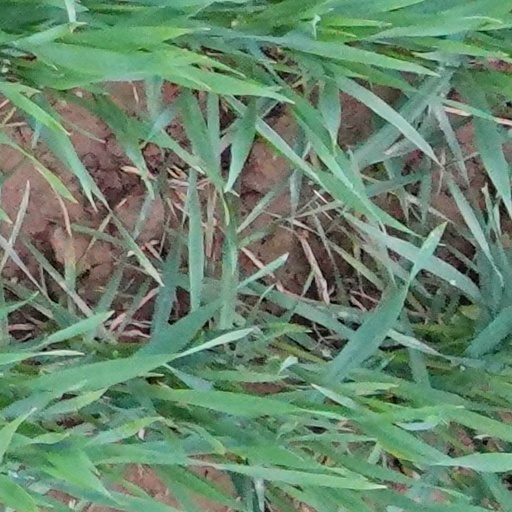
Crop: wheat